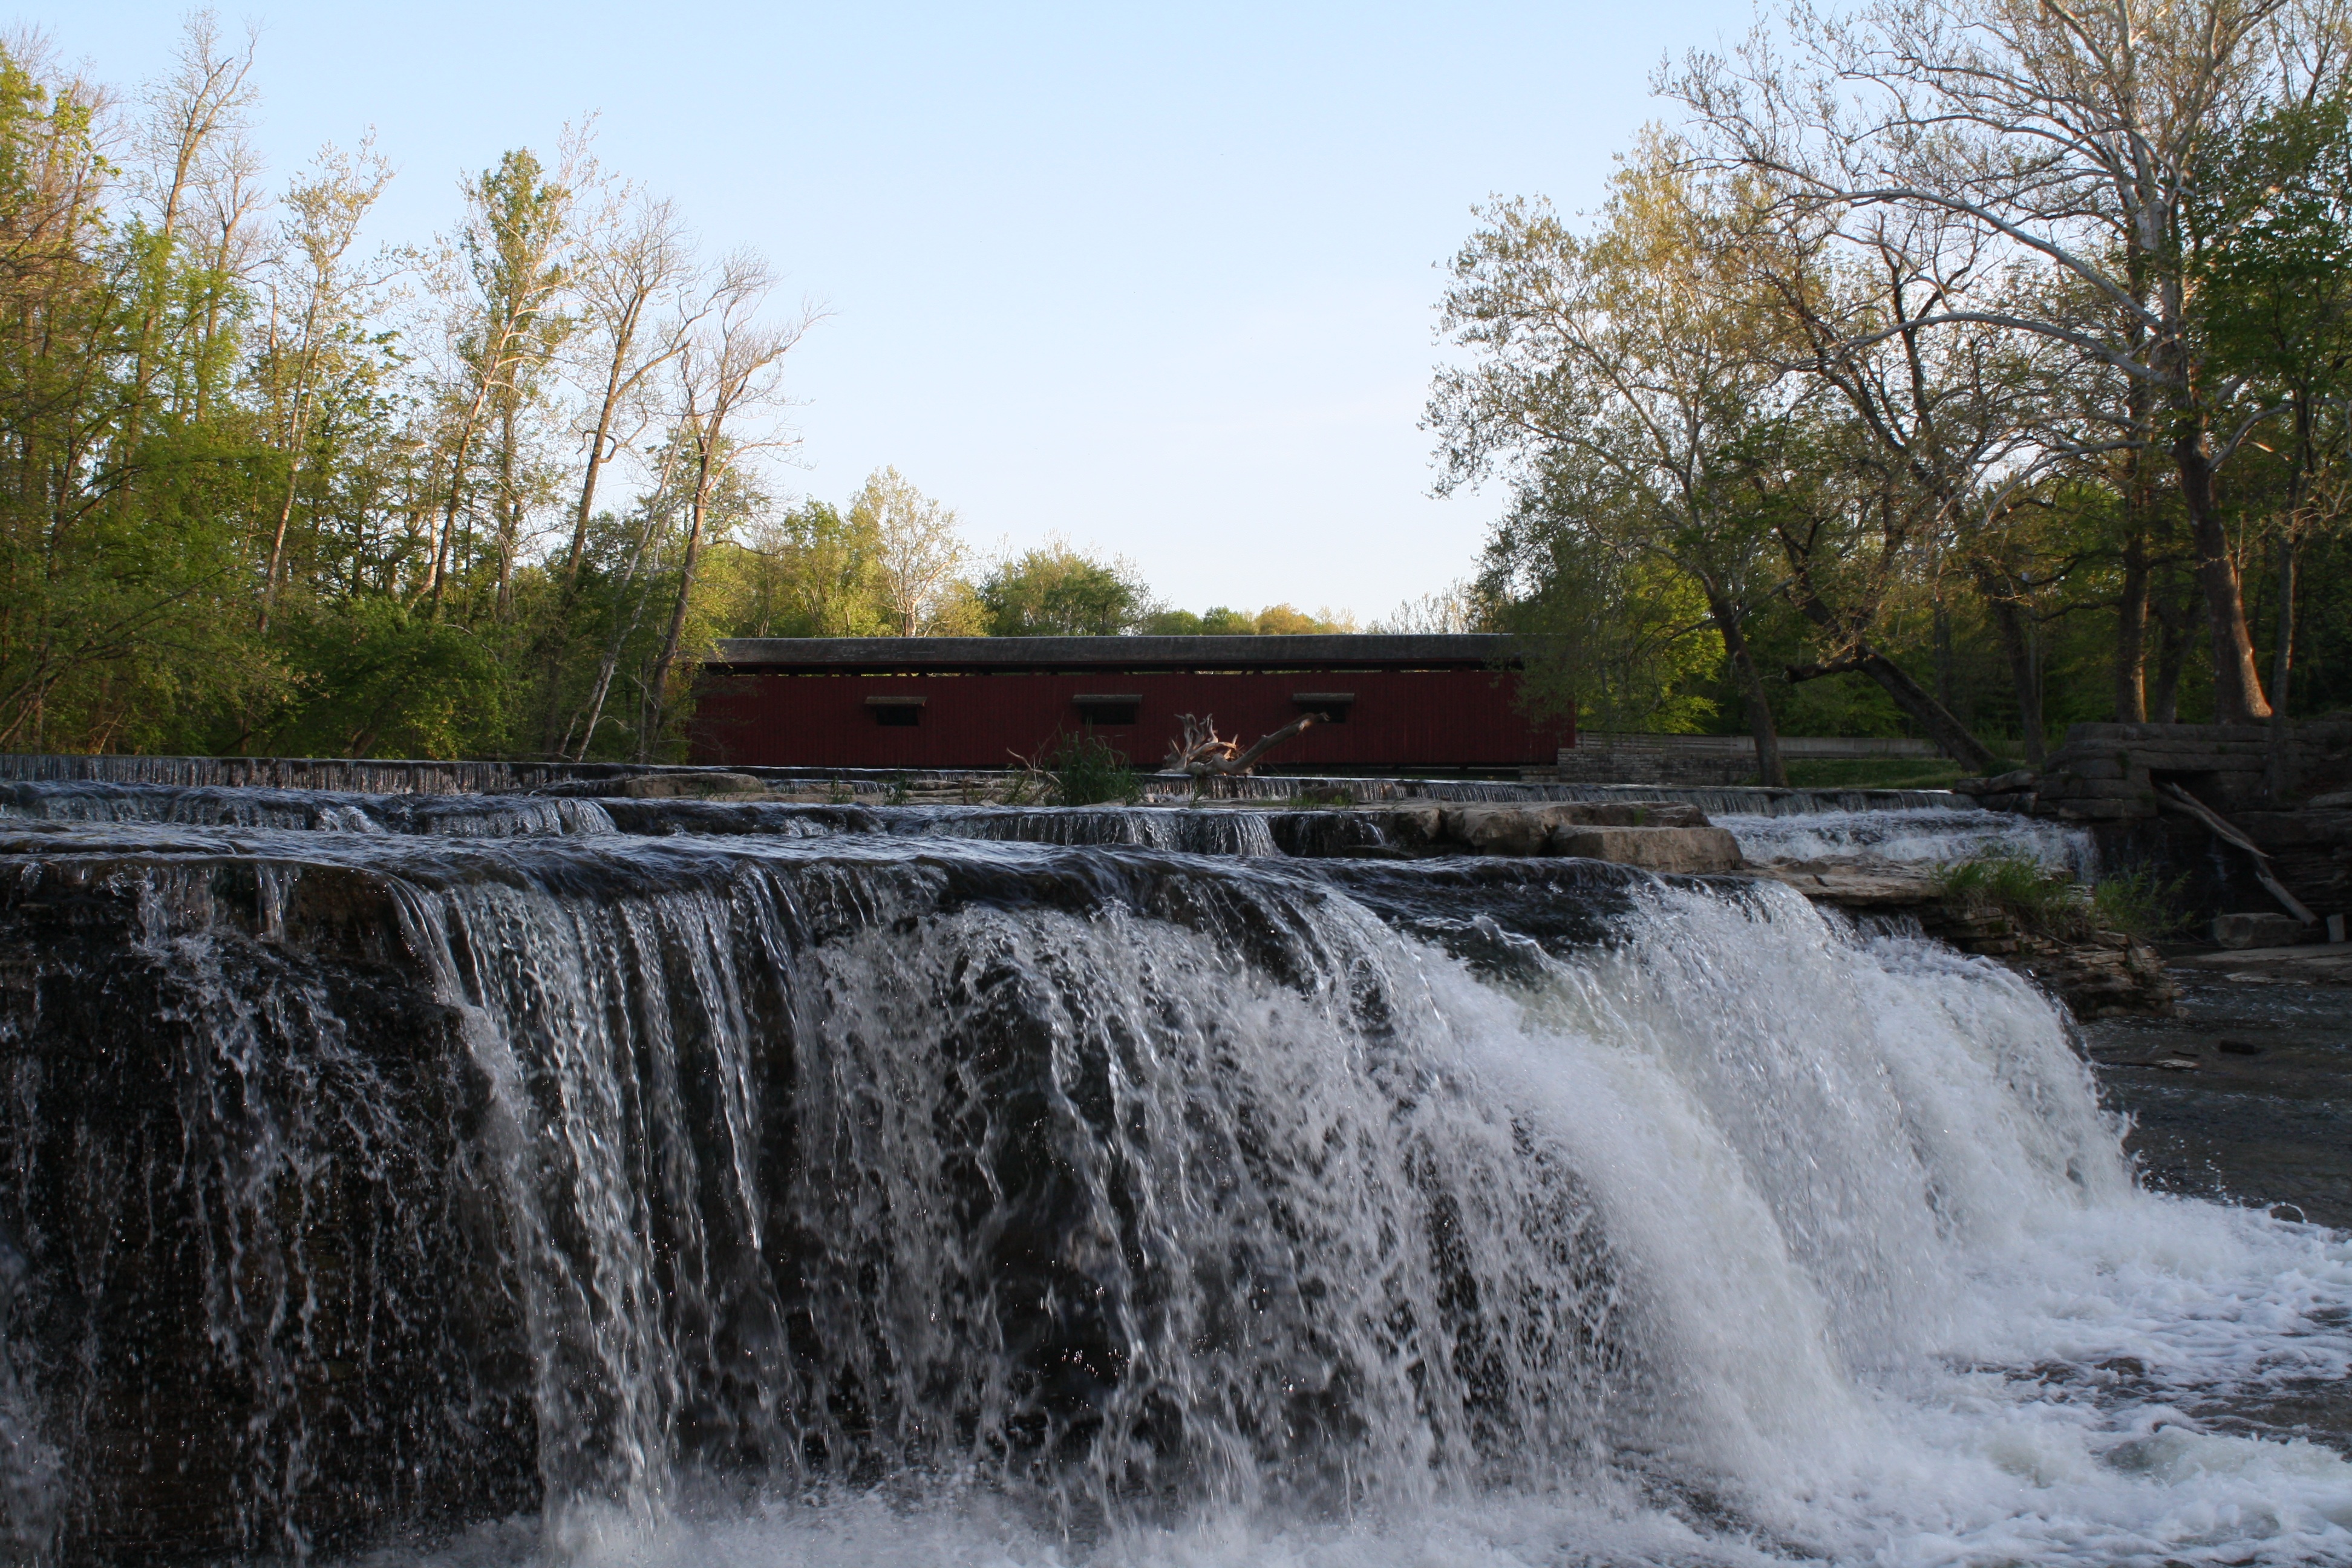
water, waterfall, bridge, river, stream, rapid, waterway, body of water, water feature, watercourse